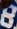
Number: 8